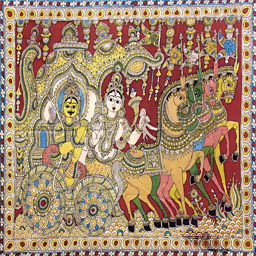
temples were a major inspiration for this art .